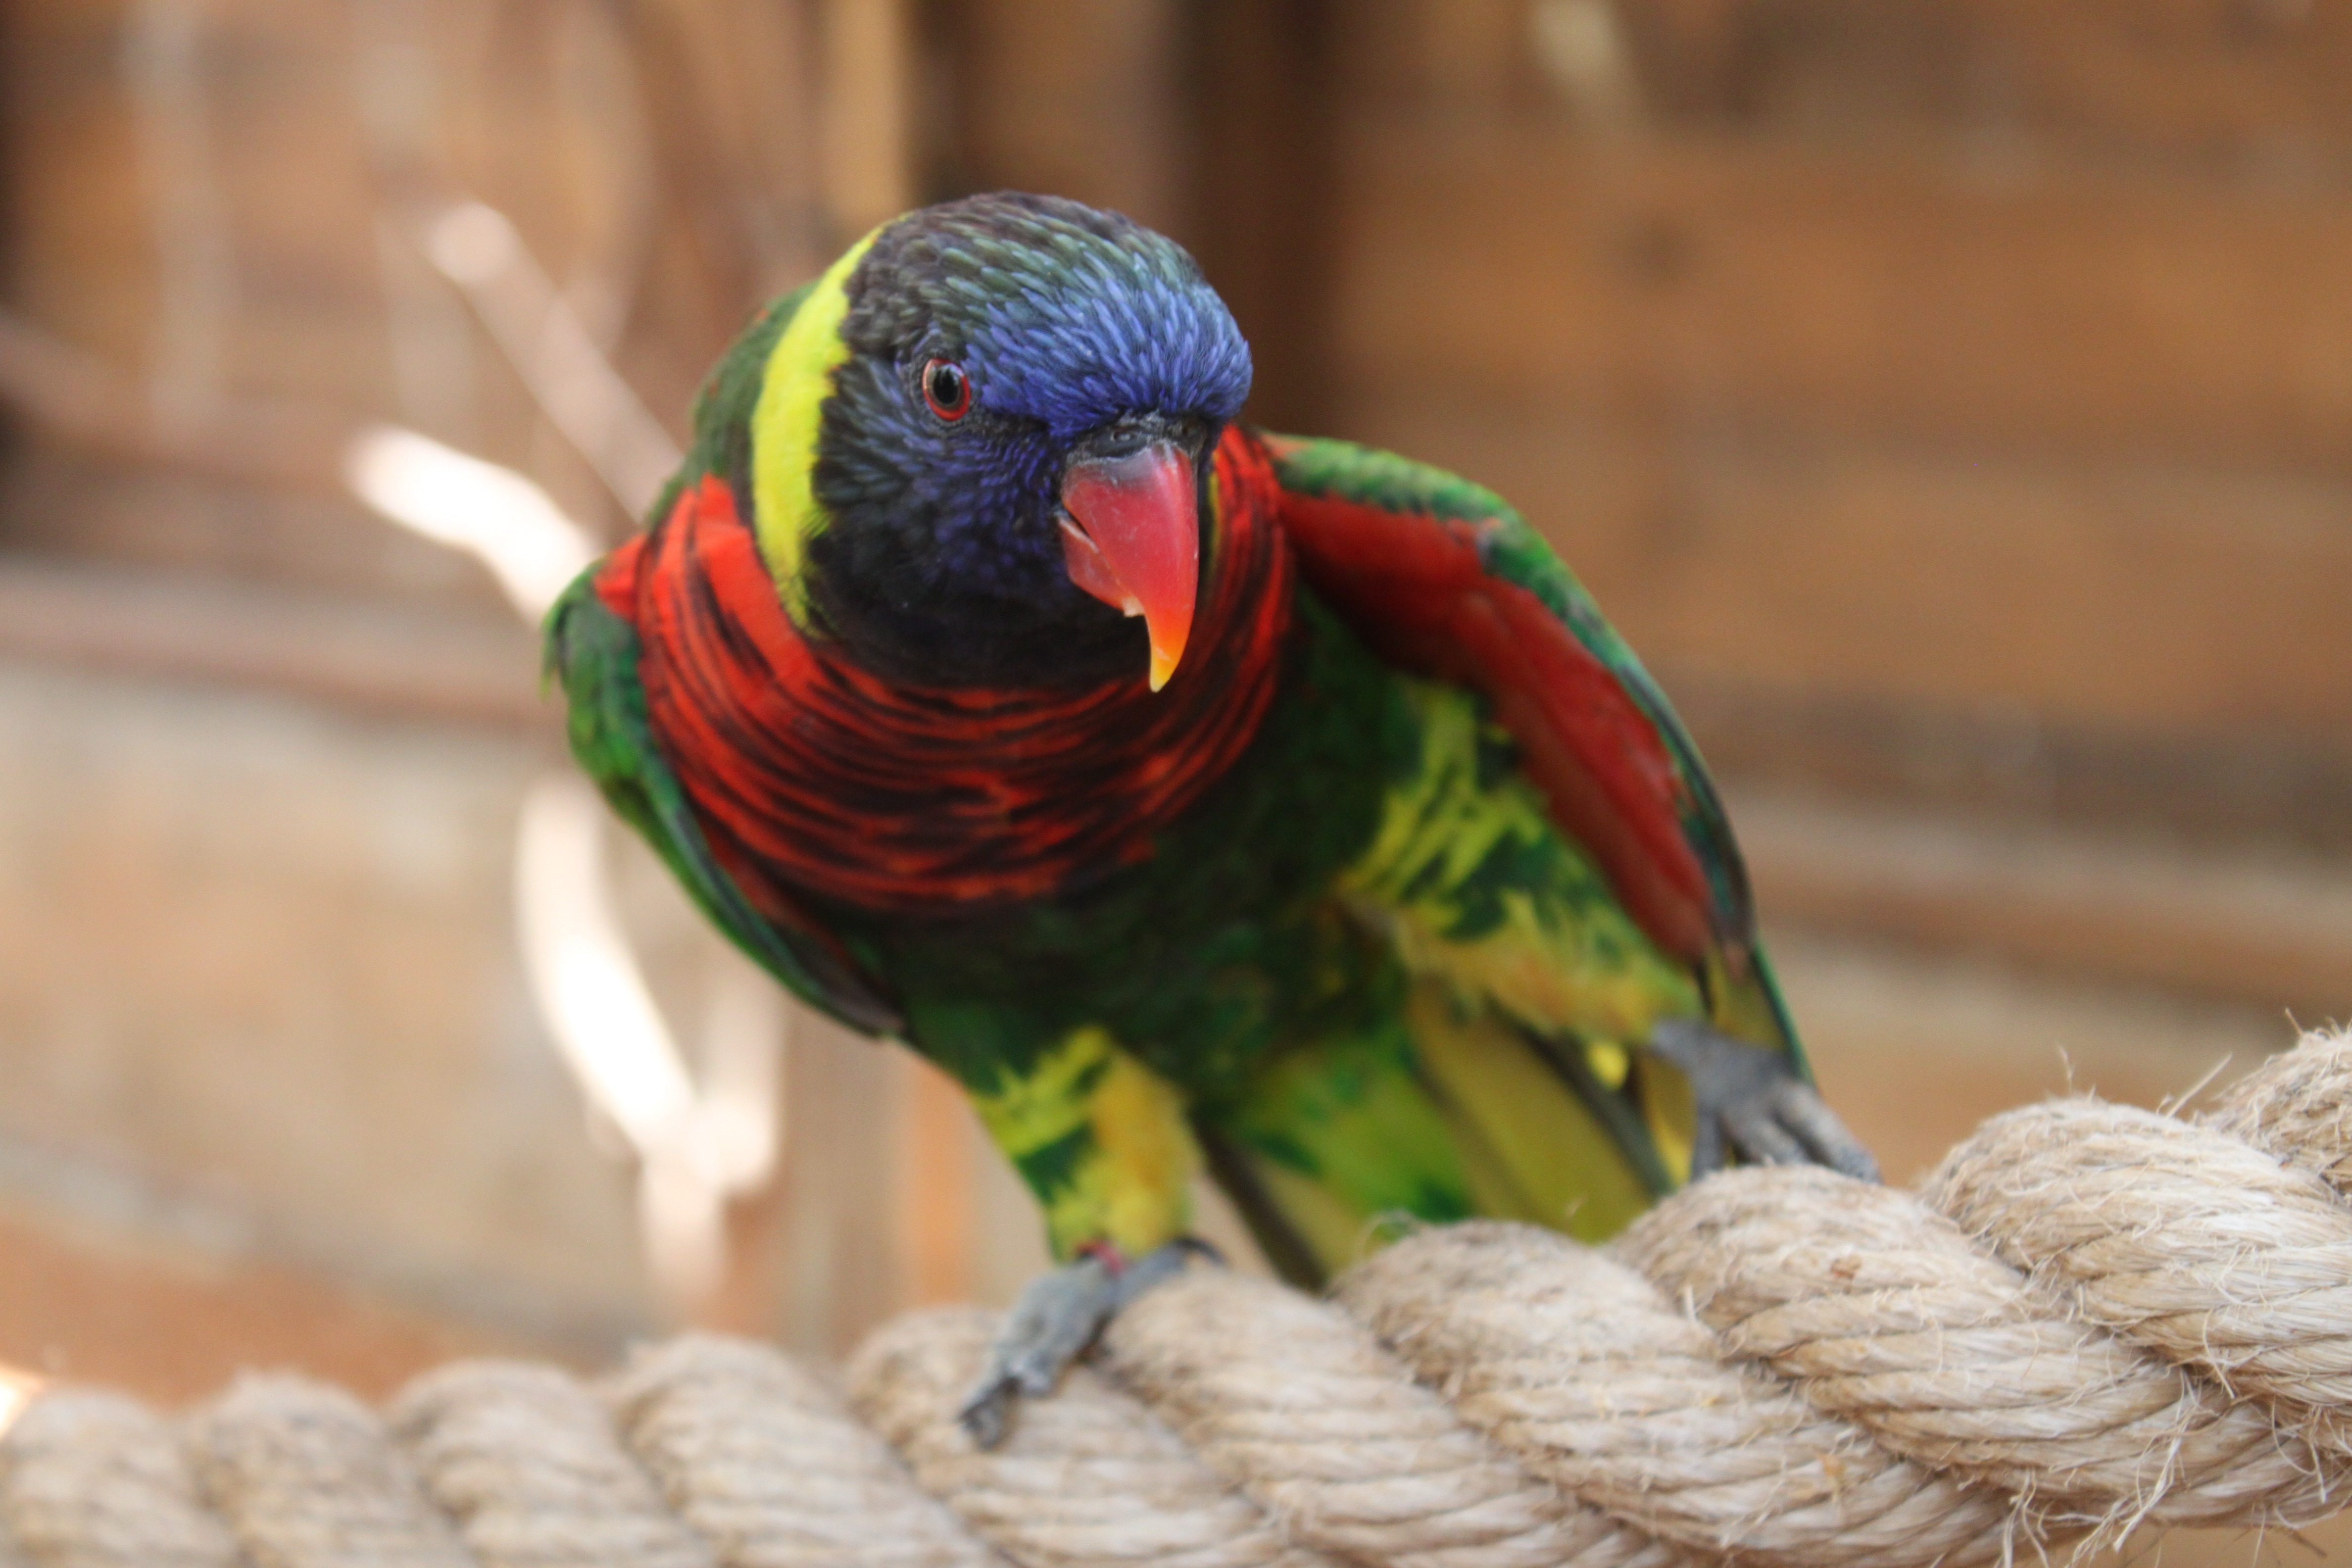
bird, wing, animal, flying, wildlife, red, beak, tropical, blue, colorful, yellow, feather, fauna, lorikeet, lovebird, macaw, flapping, birds, wings, head, parrot, parakeet, perico, arara, common pet parakeet, african parrot, parrot cariamarillo